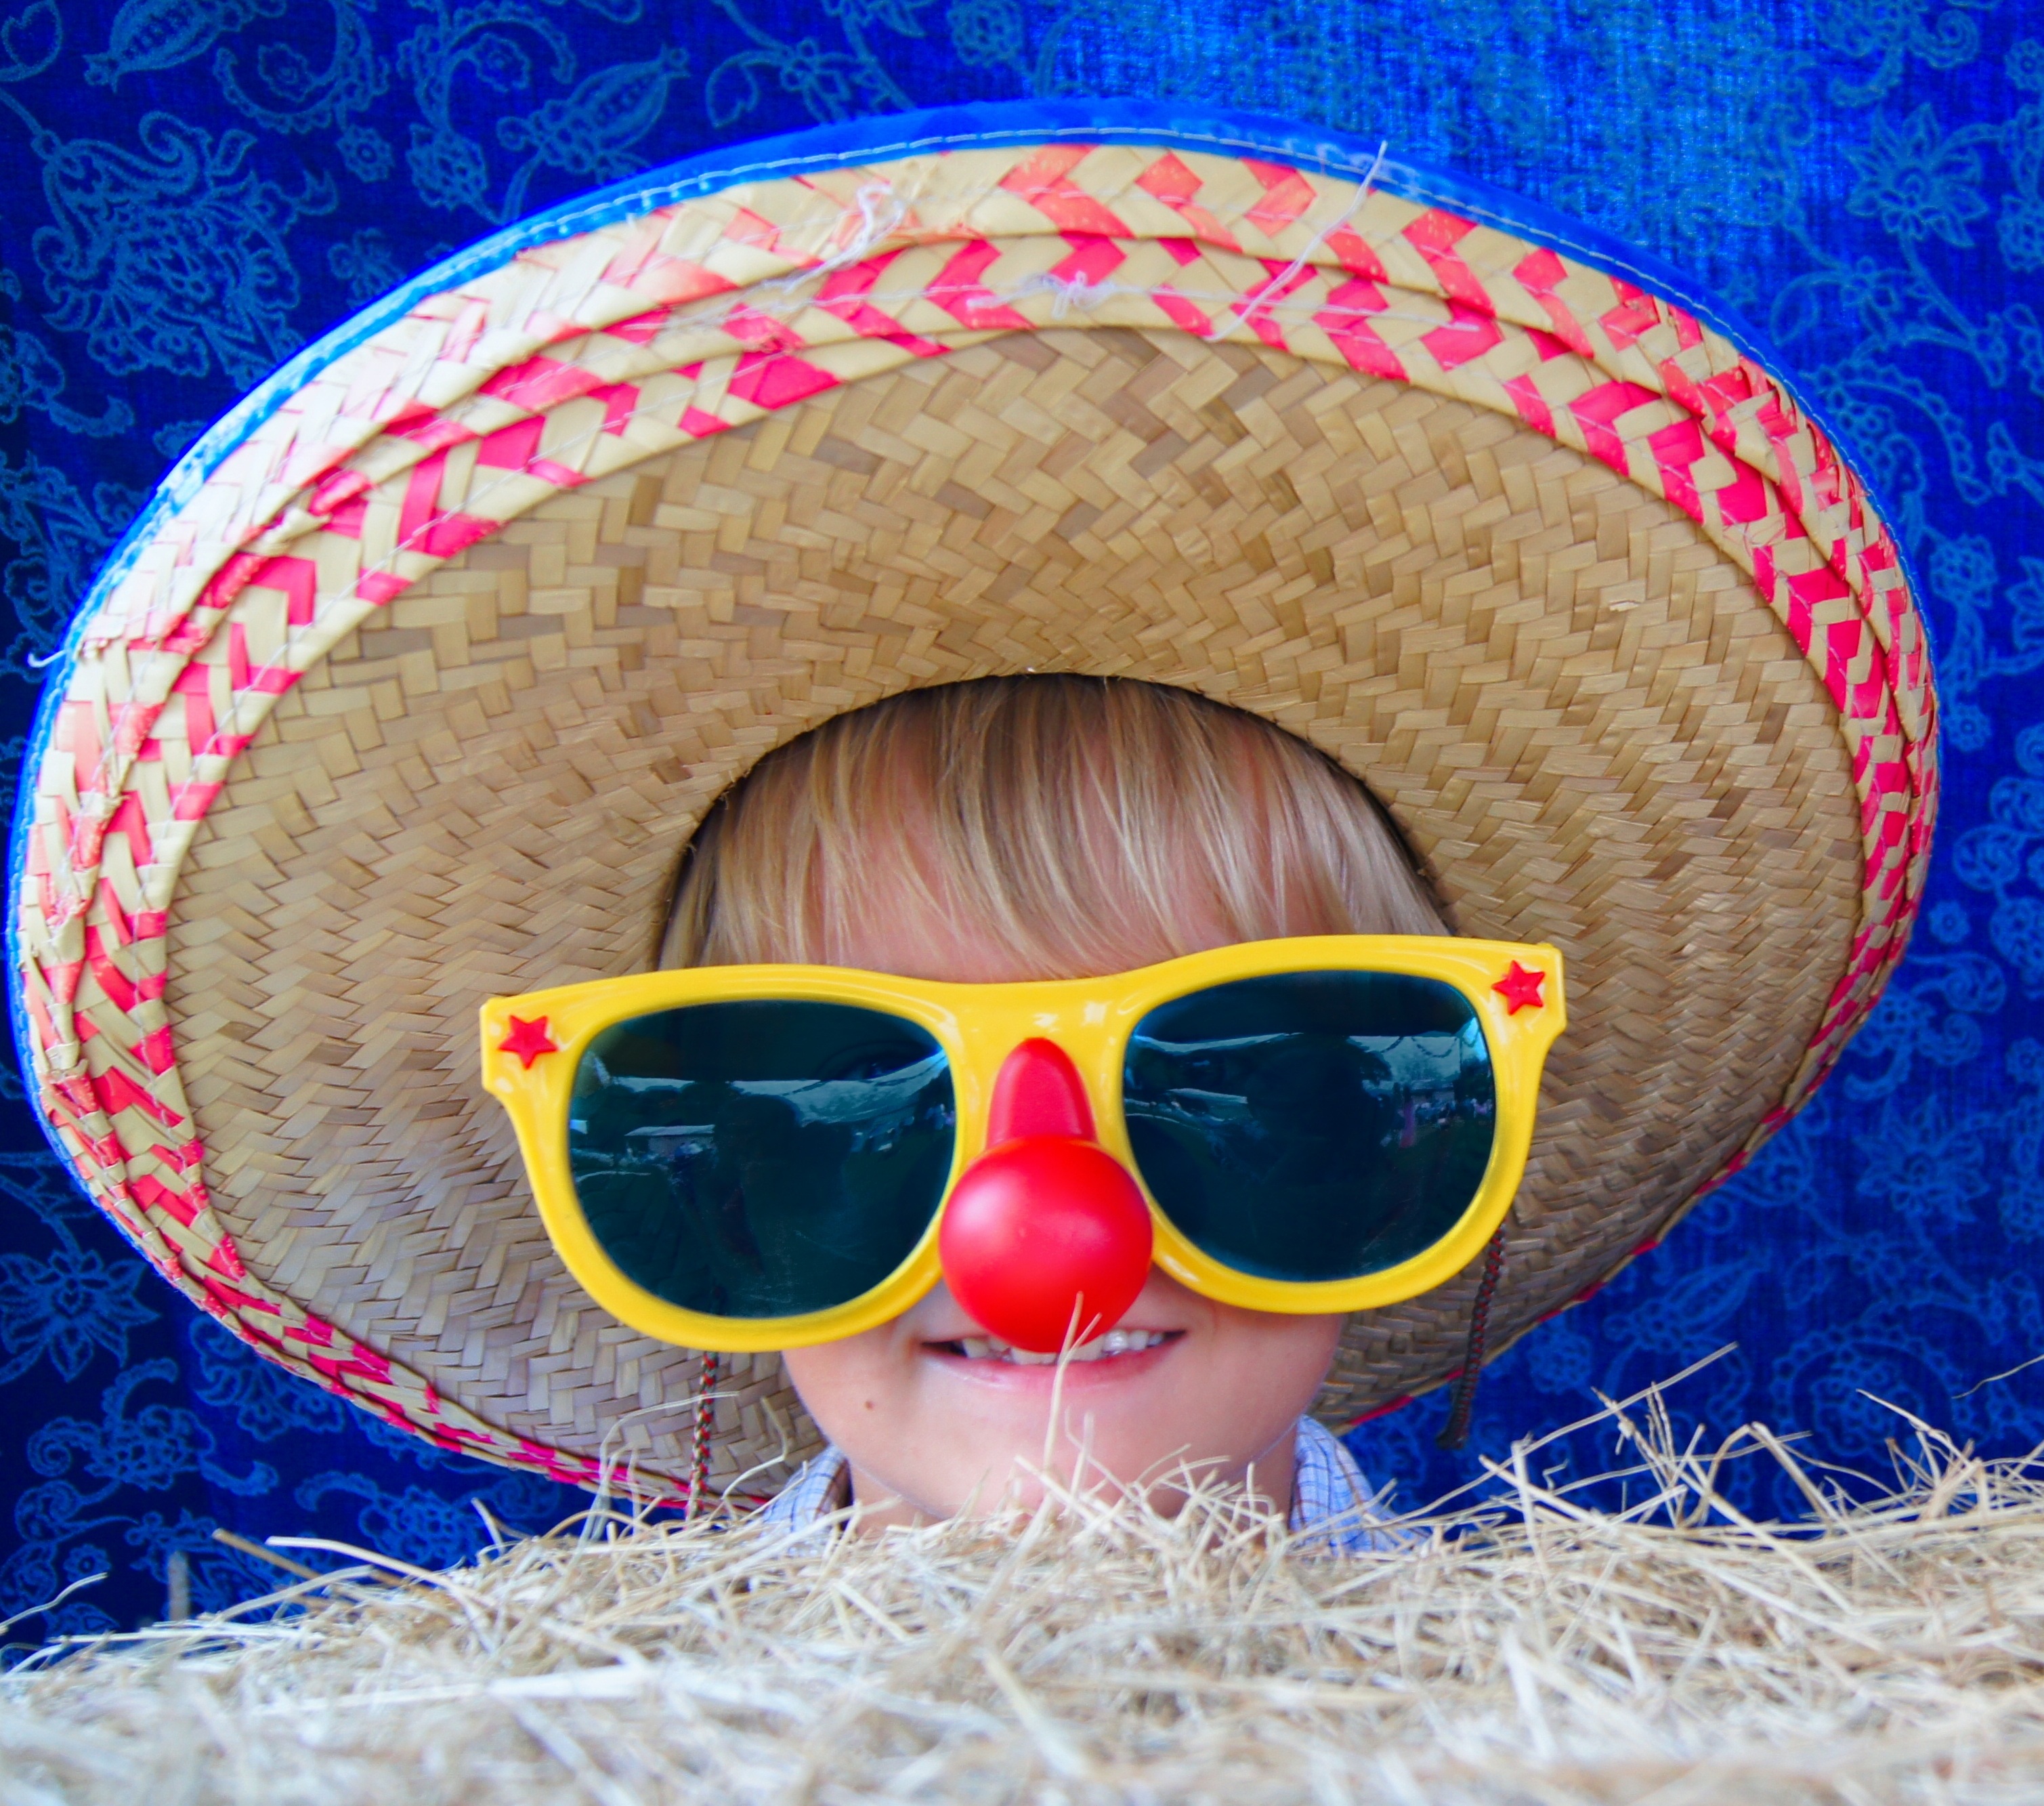
play, boy, kid, cute, celebration, color, child, hat, blue, colorful, toy, smiling, smile, cheerful, clown, face, kids, nose, fun, happy, sunglasses, party, funny, humor, caricature, amusement, character, costume, comic, birthday, emotions, entertainment, emotion, cartoon